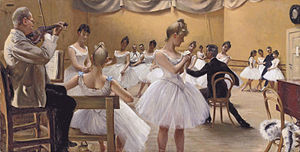
Den Kongelige Ballet / Historie
Det Kongelige Teaters Balletskole, København. Maleri viser violinist Busch, ballerina Charlotte Weihe (stående i forgrunden) og balletmester Emil Hansen, siddende til højre. (Paul Gustave Fischer, 1889)
Den Kongelige Ballet er et internationalt anerkendt klassisk balletkompagni, baseret på Det Kongelige Teater i København. Det er et af de ældste balletkompagnier i verden, og stammer fra 1748, da Det Kongelige Teater blev stiftet.